Old Polish

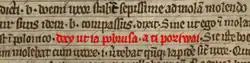
"Day, ut ia pobrusa, a ti poziwai", highlighted in red

The Book of Henryków, contains the earliest known sentence written in the Polish language: "Day, ut ia pobrusa, a ti poziwai" (pronounced originally as: "Daj, uć ja pobrusza, a ti pocziwaj", modern Polish: or , English: "Let me grind, while you take a rest"), written around 1270.